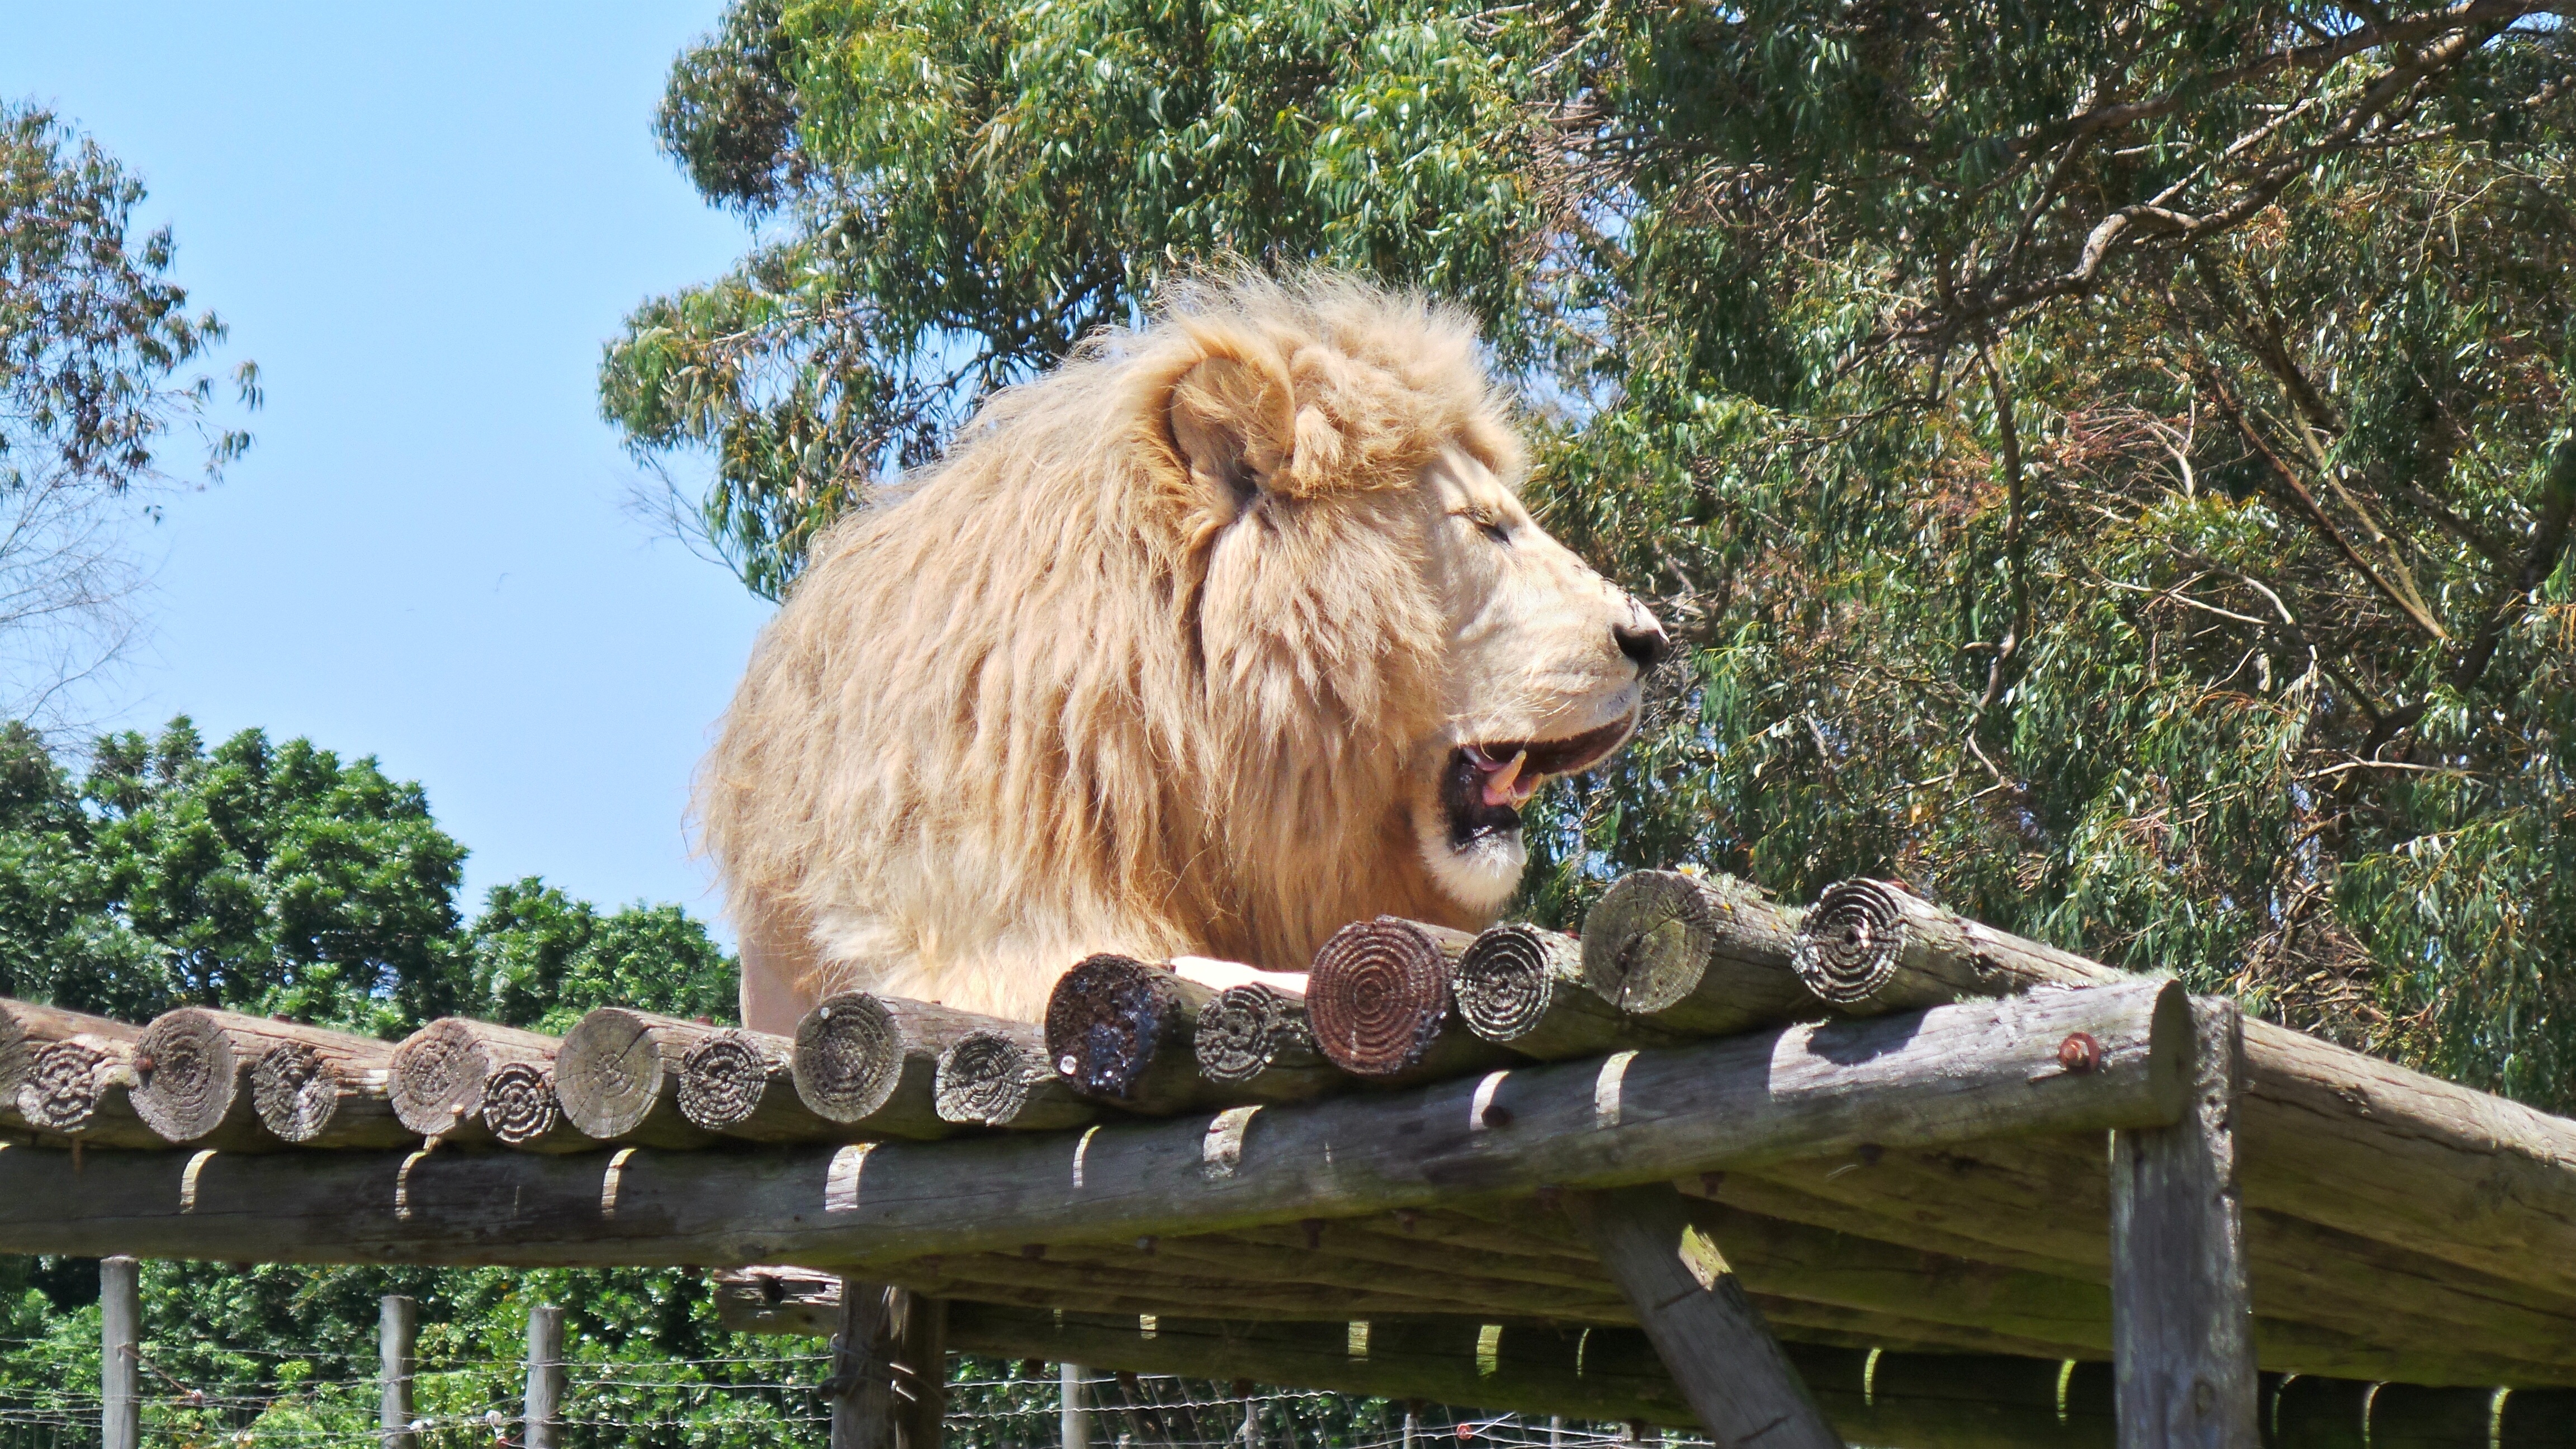
animal, male, wildlife, zoo, africa, park, mammal, predator, fauna, lion, roar, king, furry, danger, angry, lying, pride, big cats, cat like mammal, lion male